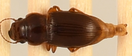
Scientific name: Cratacanthus dubius
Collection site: North Sterling NEON (STER), plot STER_035